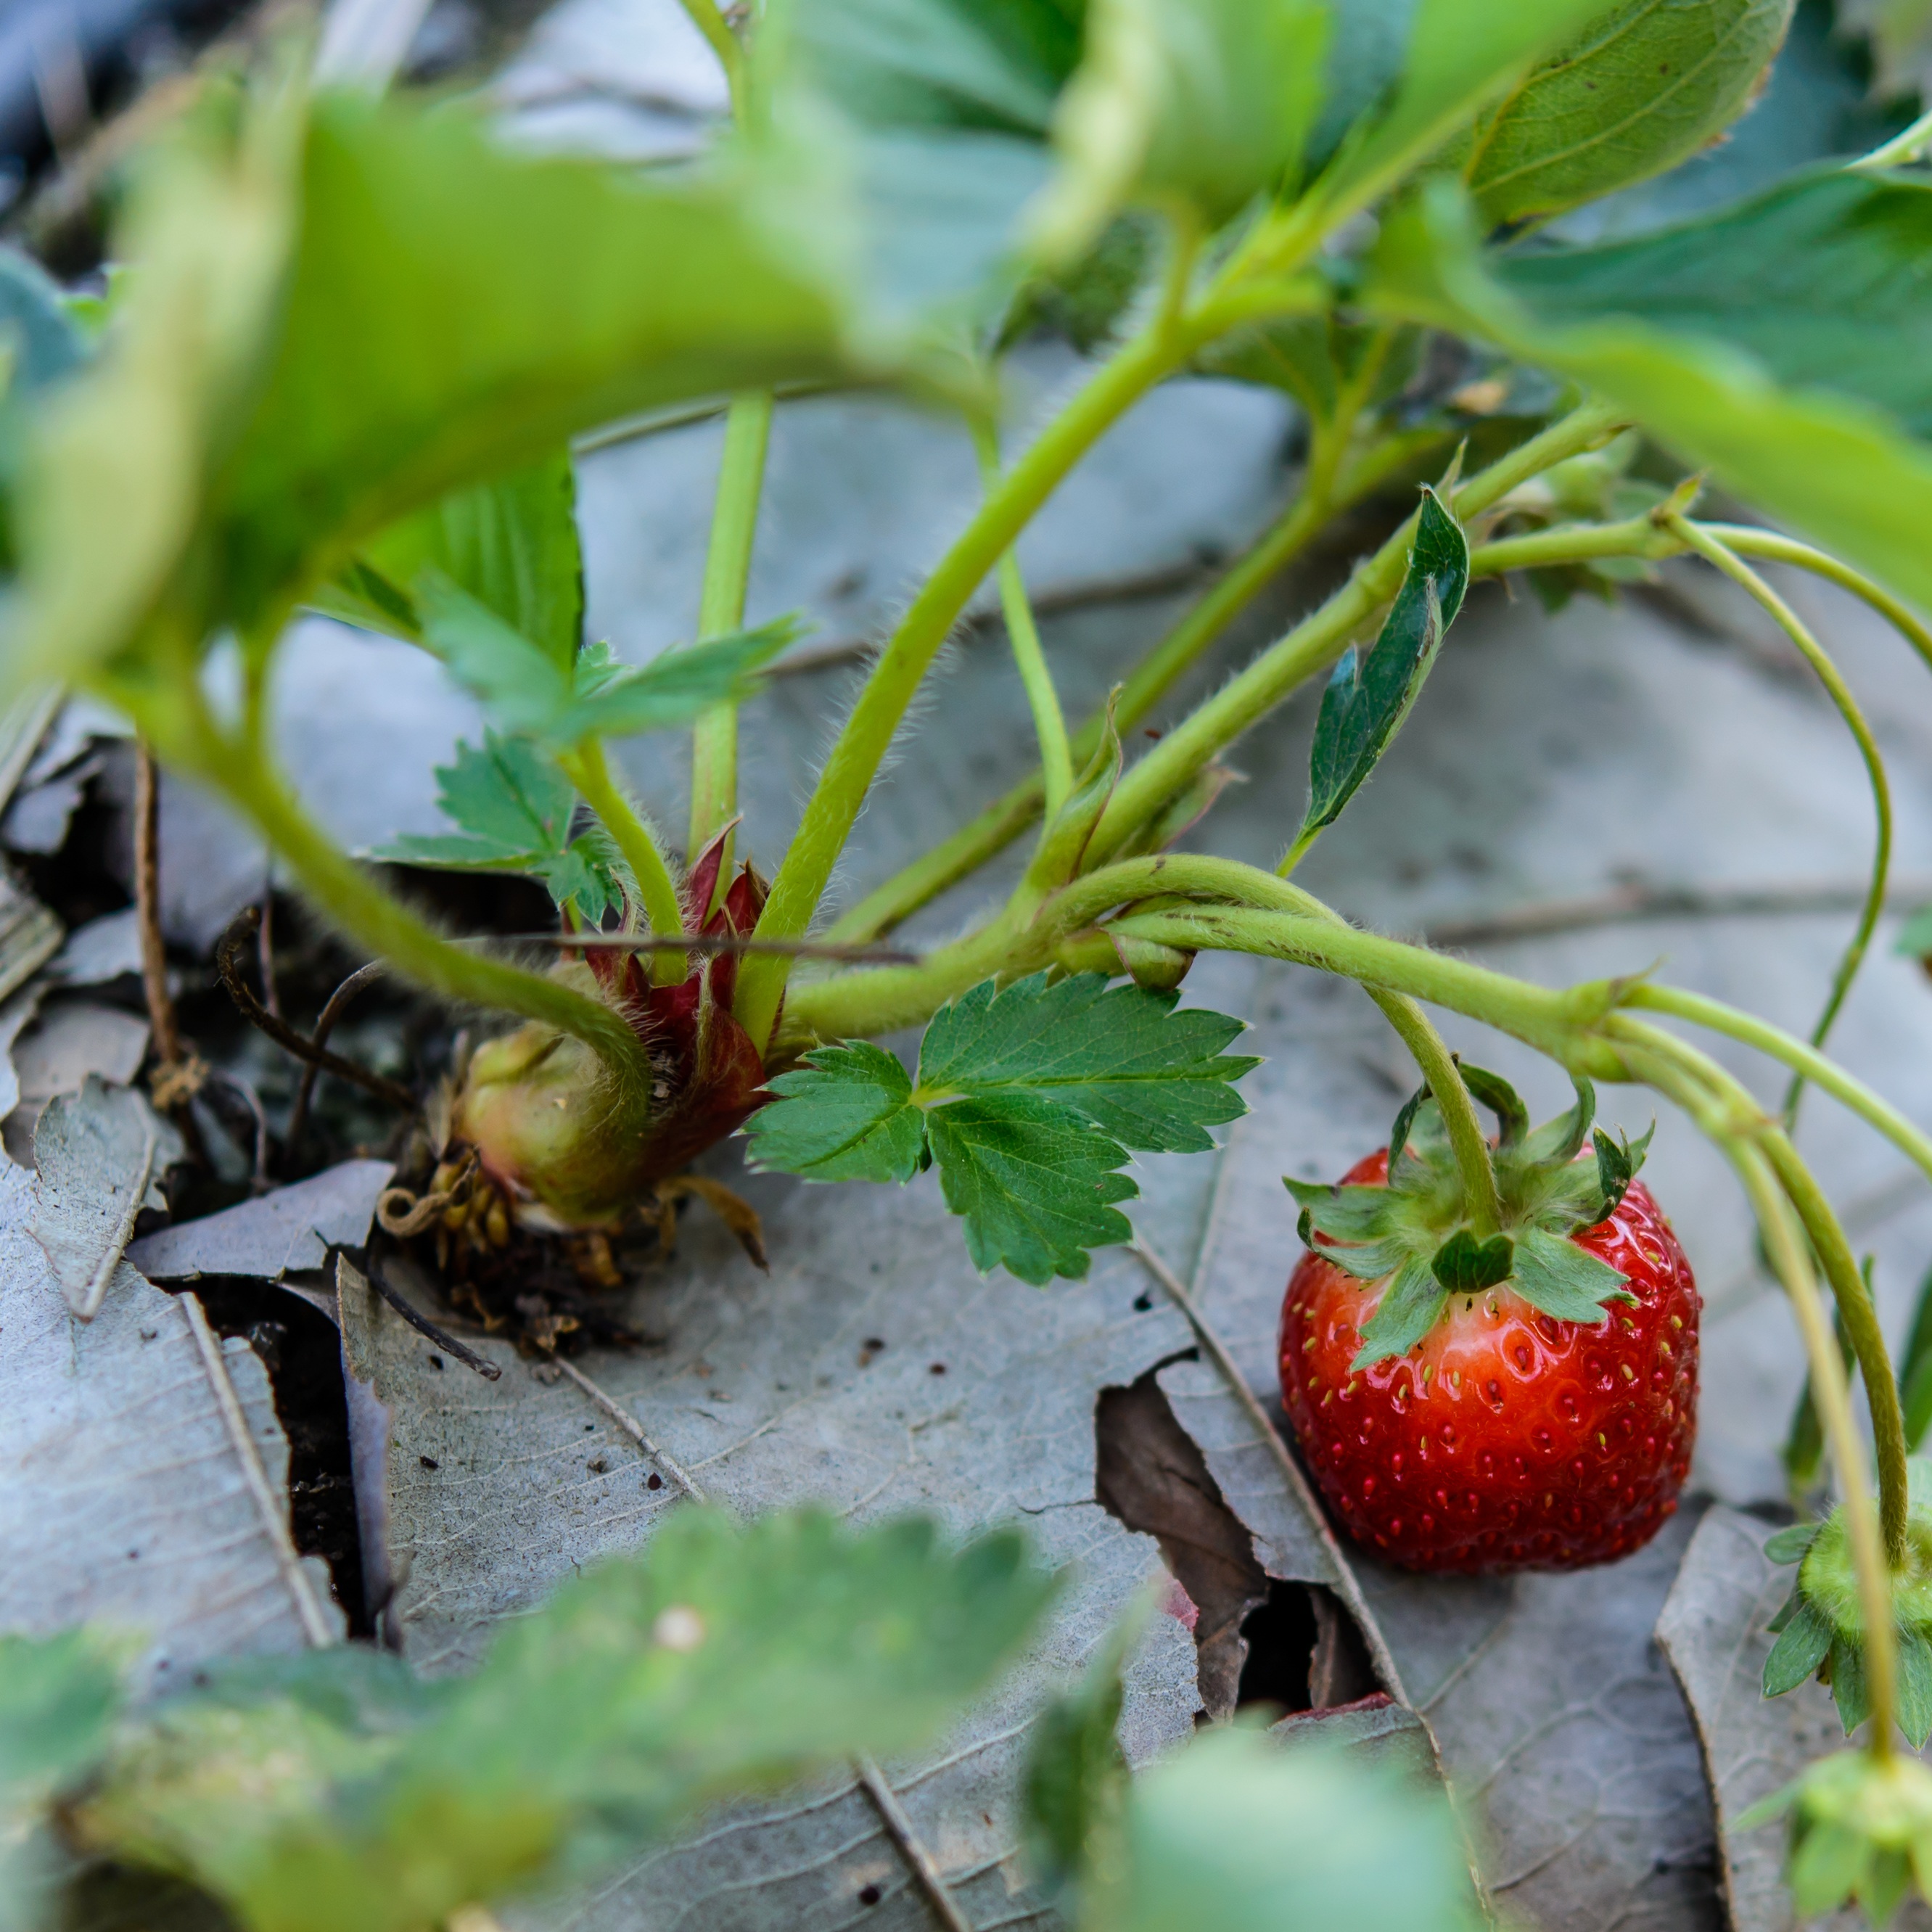
table, nature, plant, fruit, berry, sweet, leaf, flower, isolated, summer, ripe, food, green, red, produce, fresh, botany, closeup, juicy, healthy, dessert, flora, delicious, strawberry, freshness, wildflower, background, shrub, tasty, strawberries, diet, organic, macro photography, flowering plant, land plant